John Backus (acoustician)

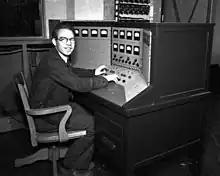
Backus in 1939 at the control panel for the Berkeley Lab 60-inch cyclotron

John Graham Backus (April 29, 1911 – October 28, 1988) was a Lithuanian American physicist and acoustician.